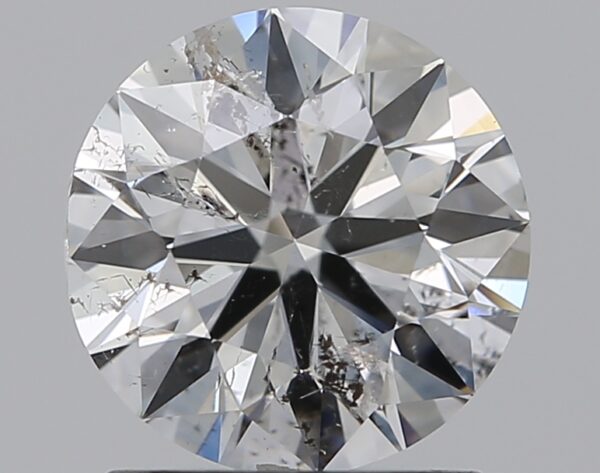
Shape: round
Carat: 1.2
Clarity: SI2
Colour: F
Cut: EX
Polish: EX
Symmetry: VG
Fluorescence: N
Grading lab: IGI
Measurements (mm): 6.79 x 6.75 x 4.19